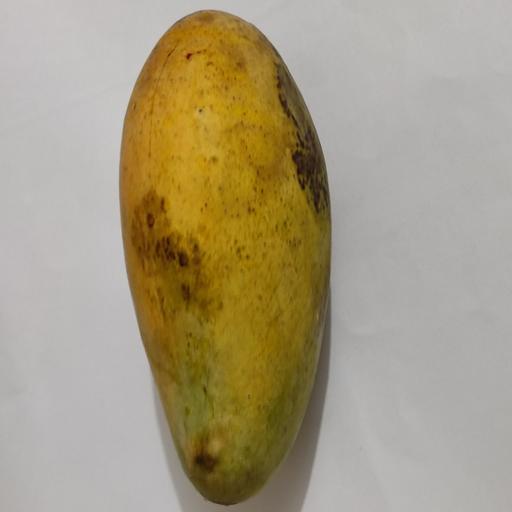
Crop type: Mango_Amrapali